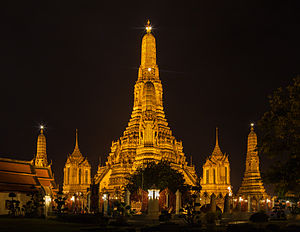
Wat Arun
Wat Arun ved Chao Phraya
Wat Arun er et buddhistisk tempel i Bangkok, Thailand. Templet ligger i Bangkok Yai distriktet på floden Chao Phrayas vestlige bred. Templets fulde navn er Wat Arunratchawararam Ratchaworamahavihara.